College of the Holy Cross

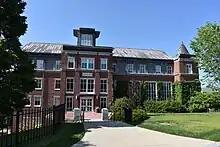
Smith Hall houses the philosophy and religious study departments

Holy Cross is noted for its departments in political science, economics, chemistry, classics, and literature. Programs in sociology, psychology, and mathematics are also popular among students, as are concentrations in philosophy and religious studies which relate to Jesuit focuses.